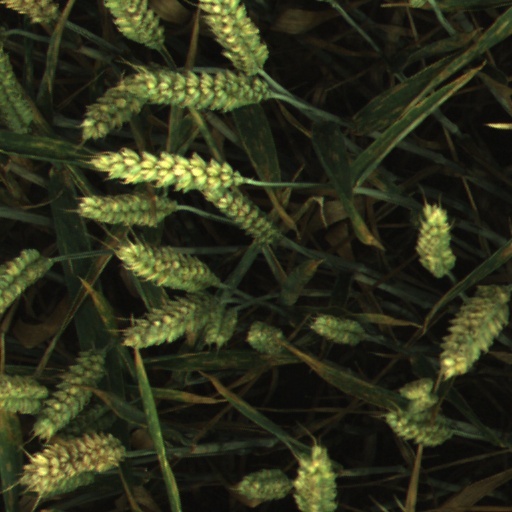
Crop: wheat